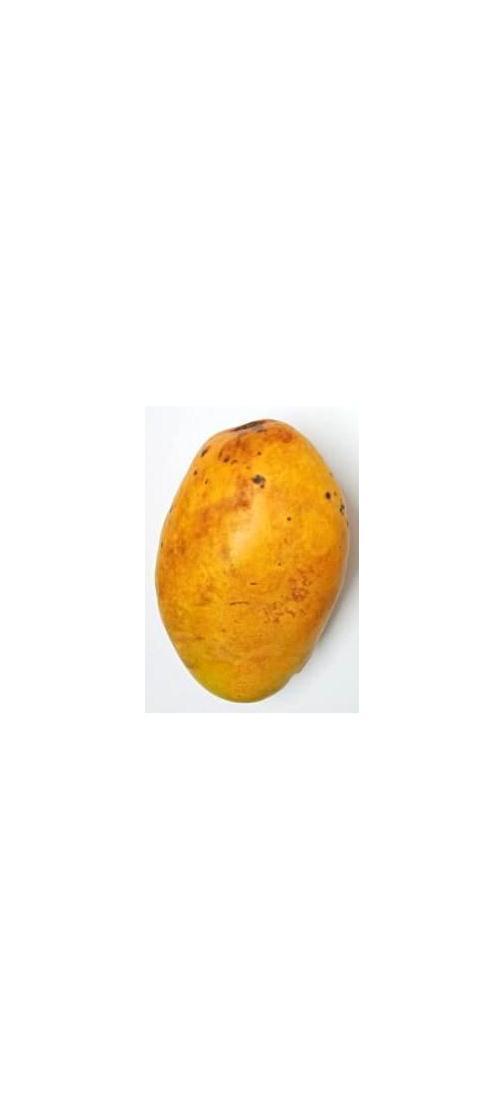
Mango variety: Bari-11